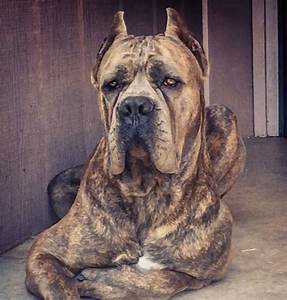
Label: cane